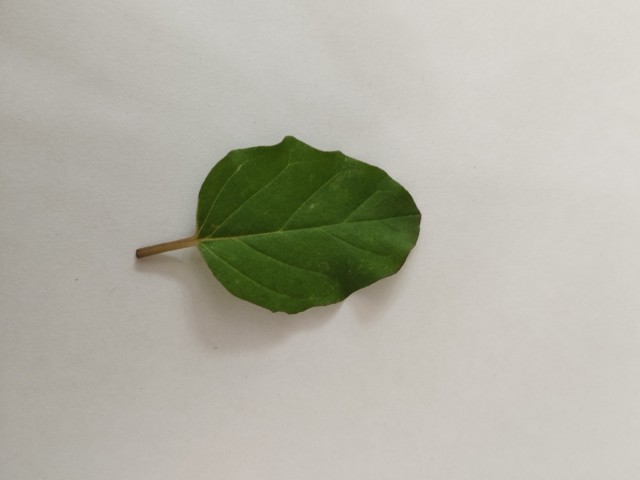
Plant: punarnava